Łańcut

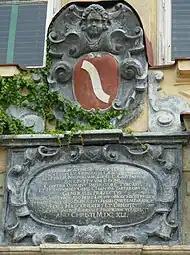
Drużyna coat of arms of the Lubomirski family above the main entrance to the castle

The city was then owned consecutively by aristocratic Polish families of Stadnicki, Lubomirski, and Potocki. Łańcut was purchased by Stanisław Lubomirski in 1629, at which time he secured the services of architect Matteo Trapola and the stuccoist Giovanni Battista Falconi, in order to build a fortified residence in the town, Łańcut Castle, completed in 1641 and reconstructed many times since. Jerzy Sebastian Lubomirski, fearing attack from the Swedes, further strengthened the fortifications. To perform these works he employed Tylman van Gameren, a Dutchman and one of the most prominent foreign architects to ever work in Poland.